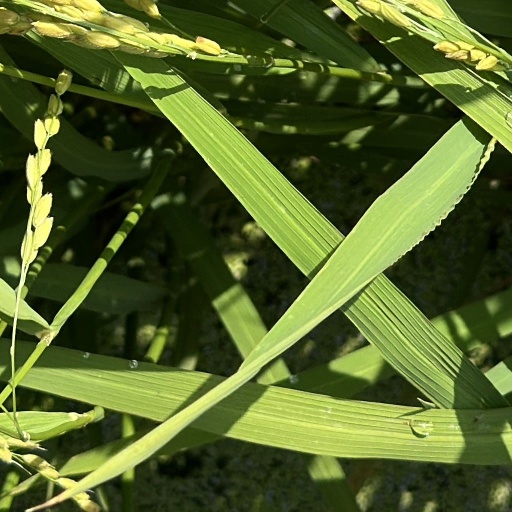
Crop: rice